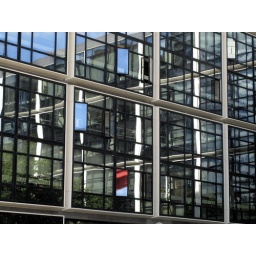
Not really, but that would be awesome. The red and blue reflected in the glass reminded me of him.